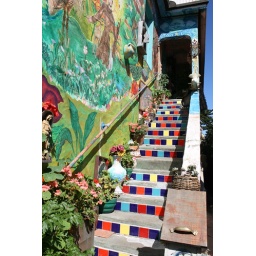
One of the most colorful eye-catching houses in the sunset.